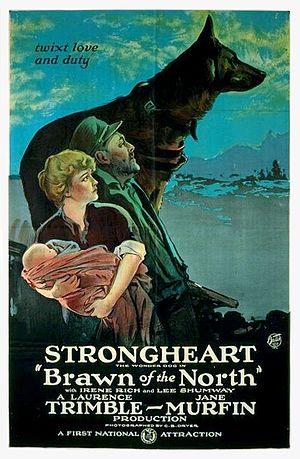
Brawn of the North est un film américain réalisé par Laurence Trimble et sorti en 1922.